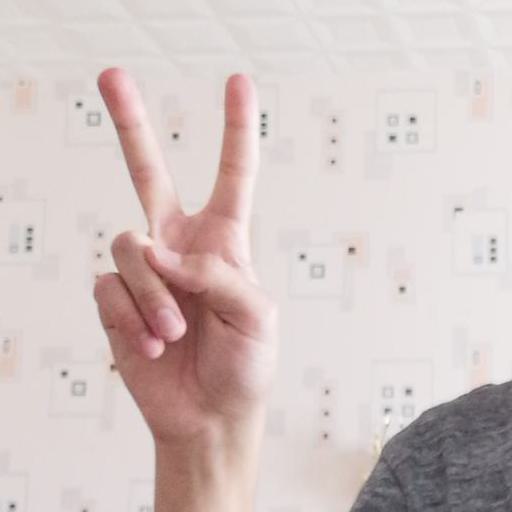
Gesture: peace